Royal Academy Exhibition of 1782

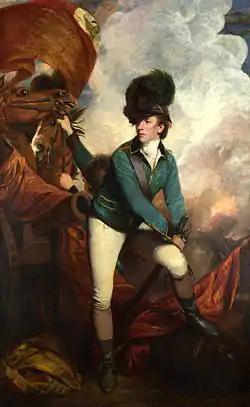
"Portrait of Banastre Tarleton" by Joshua Reynolds

The Royal Academy Exhibition of 1782 was the fourteenth annual Summer Exhibition of the British Royal Academy of Arts. It took place at Somerset House in London between 29 April and 3 June 1782. It took place during the final year of the American War of Independence with notable actions at the naval Battle of the Saintes and the Great Siege of Gibraltar. The military theme was reflected in the submissions of two of the leading painters of the era Joshua Reynolds and Thomas Gainsborough, both of whom featured portraits of the young cavalry commander Banastre Tarleton.